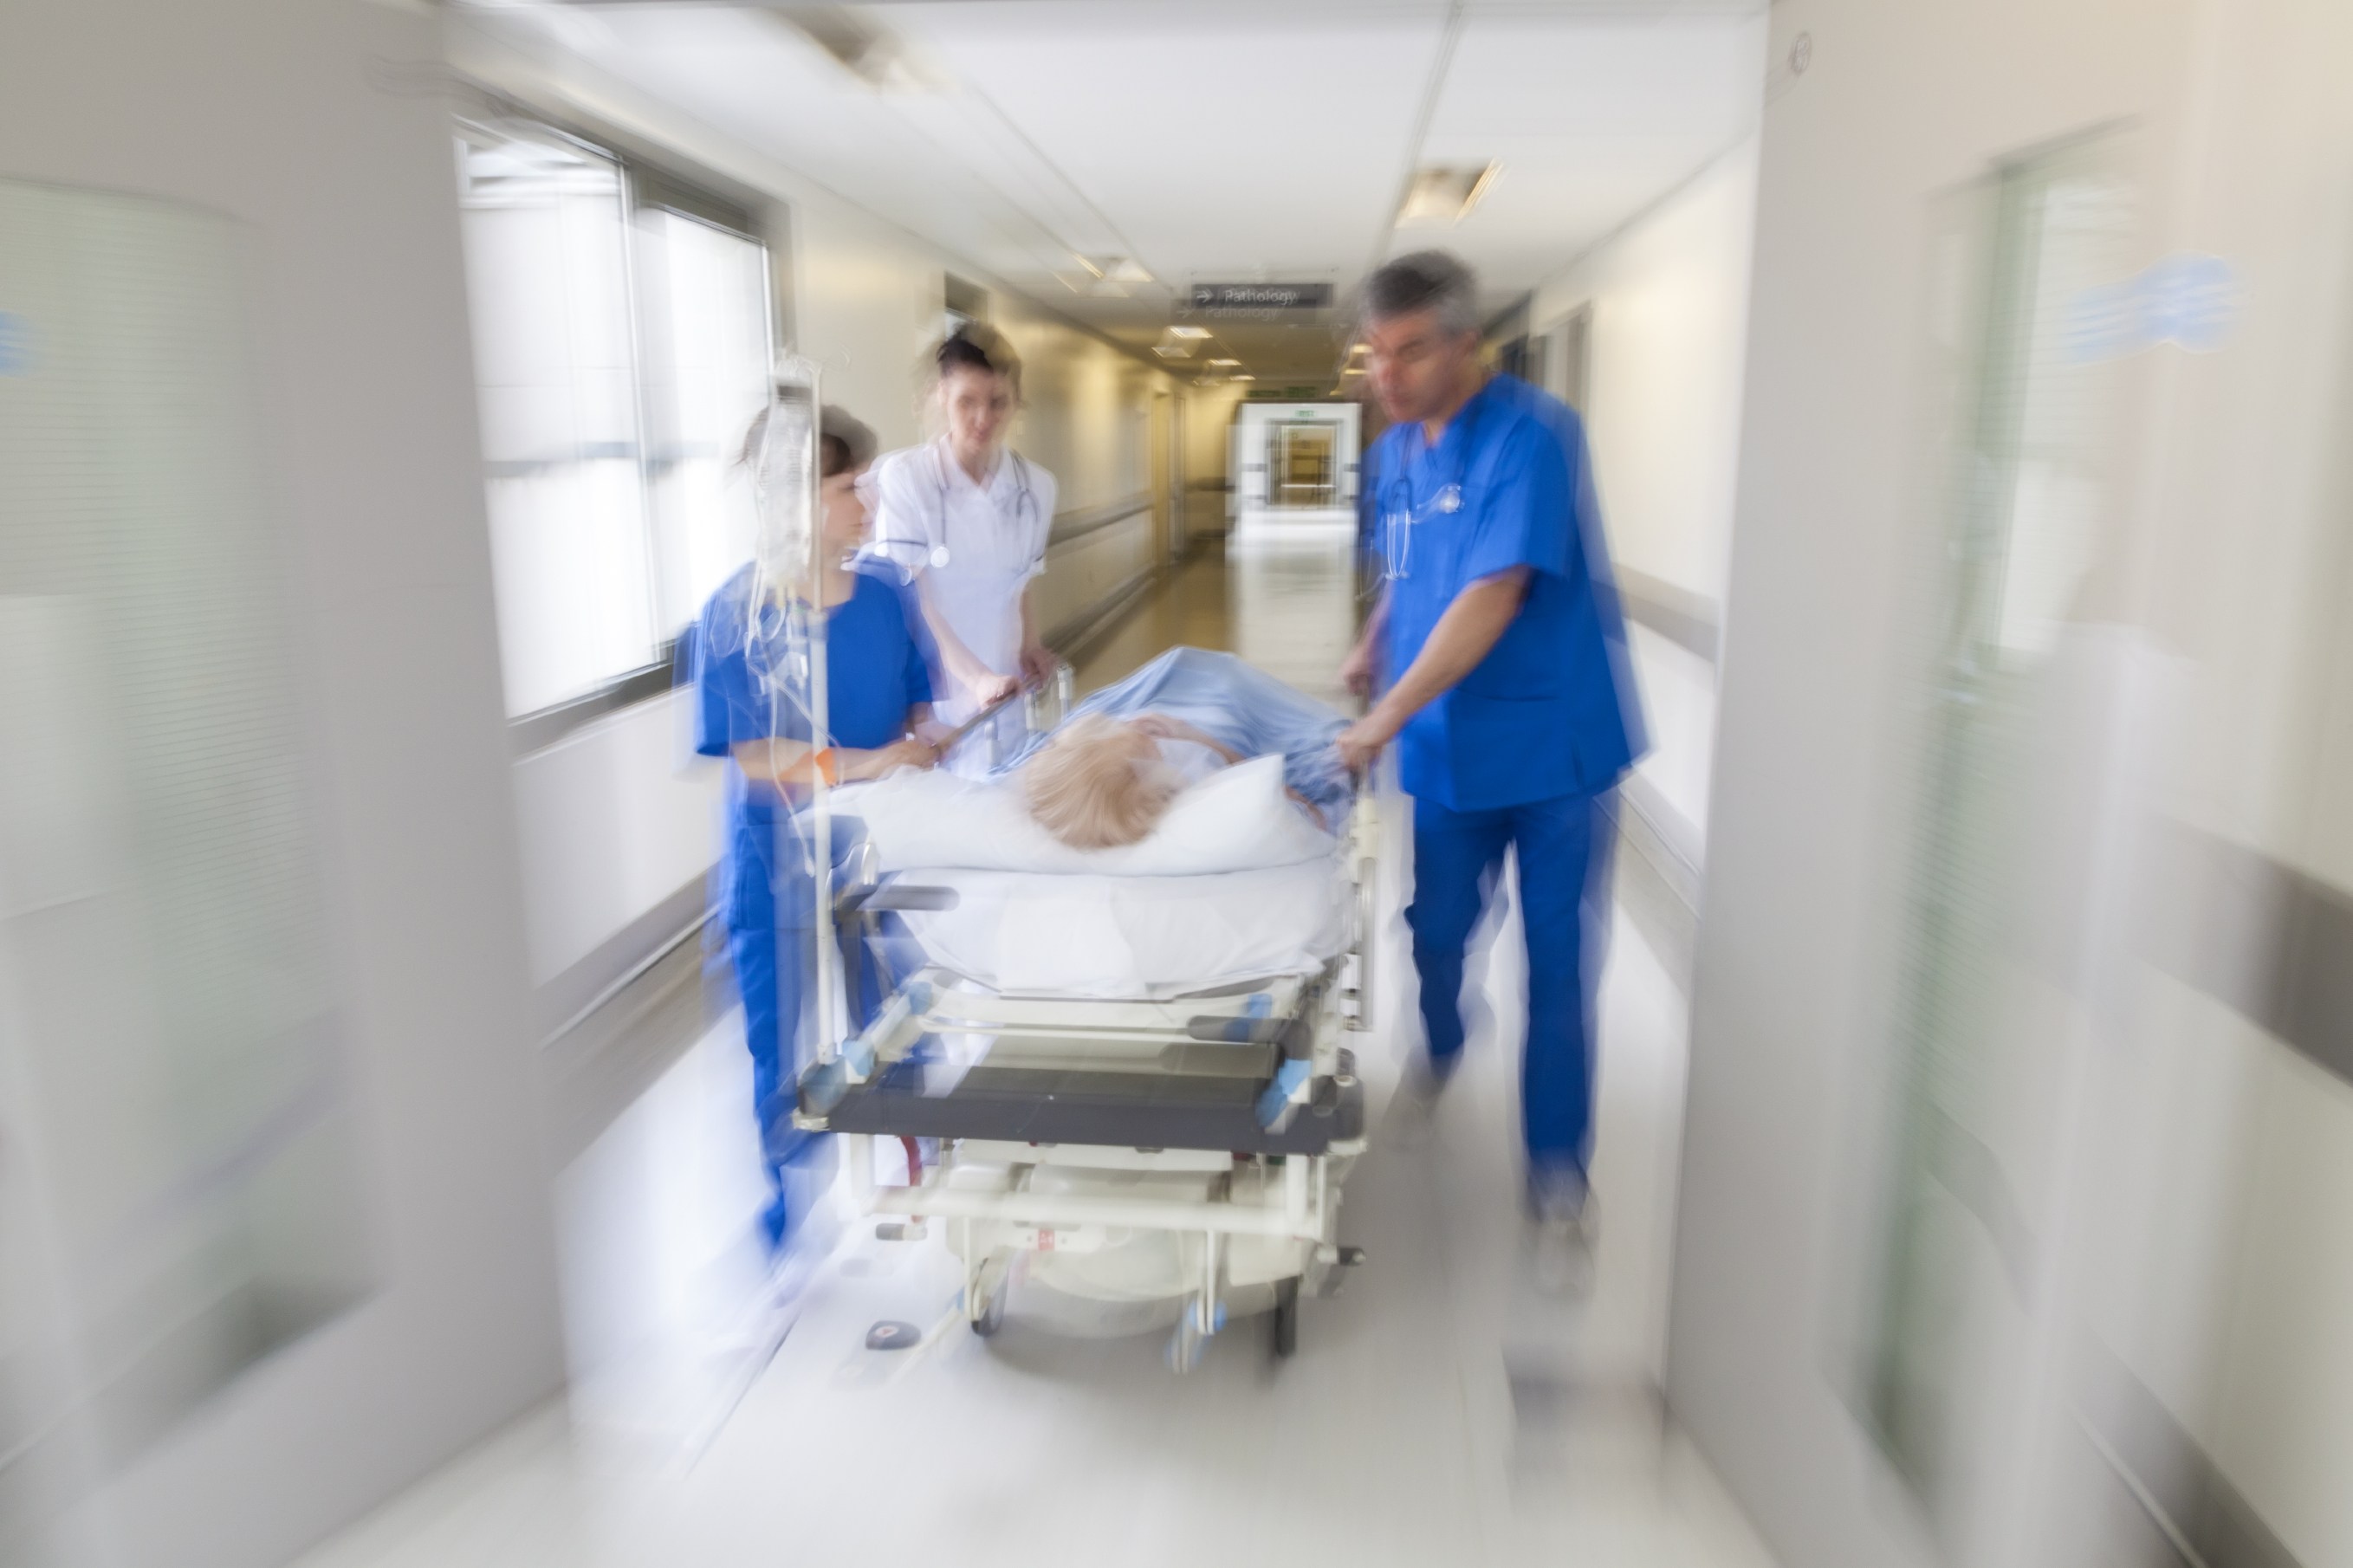
hospital, patient, doctor, emergency, gurney, stretcher, nurse, speed, blur, blurred, motion, team, medical, emergency room, er, corridor, doors, modern, male, female, men, women, treatment, care, rush, hurry, scrubs, blue, interior, clinic, medical equipment, service, health care, operating theater, product, nursing, medical assistant